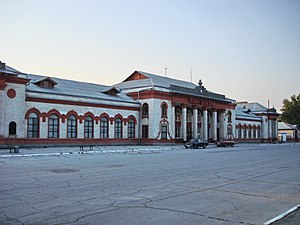
Bender / Transport
Bender Jernbanestation
Bender også kendt som Bendery og Tighina, er en by i den autonome republik Transnistrien, med et indbyggertal på ca. 97.000. Byen ligger på den højre bred af floden Dnestr i den historiske region Bessarabien og har et administrativt areal på = 97 km².